Ontario Food Terminal

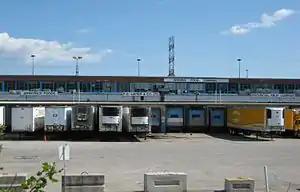
The Ontario Food Terminal

The Ontario Food Terminal is the main produce distribution centre for Toronto, Ontario, Canada. It is located at 165 The Queensway at Park Lawn Road, north of the Gardiner Expressway, and west of the Humber River. The U-shaped building occupies of a site and includes of cold storage and is open 24 hours a day, 365 days a year for deliveries. Annually some one million vehicles arrive at the centre delivering produce from across North America or leave to distribute it to stores and restaurants across the city. It is the largest such facility in Canada, and the third largest in North America after those in Chicago and Los Angeles.